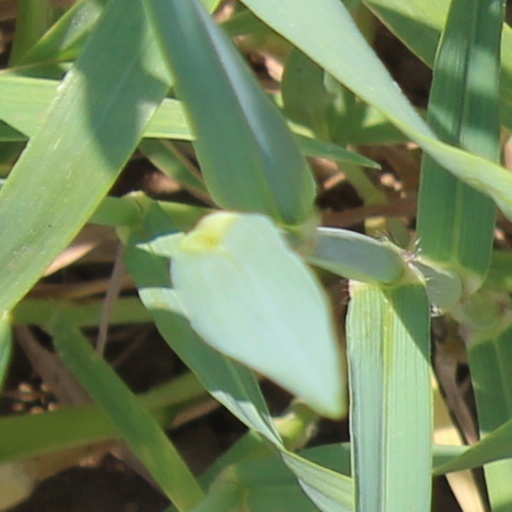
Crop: wheat